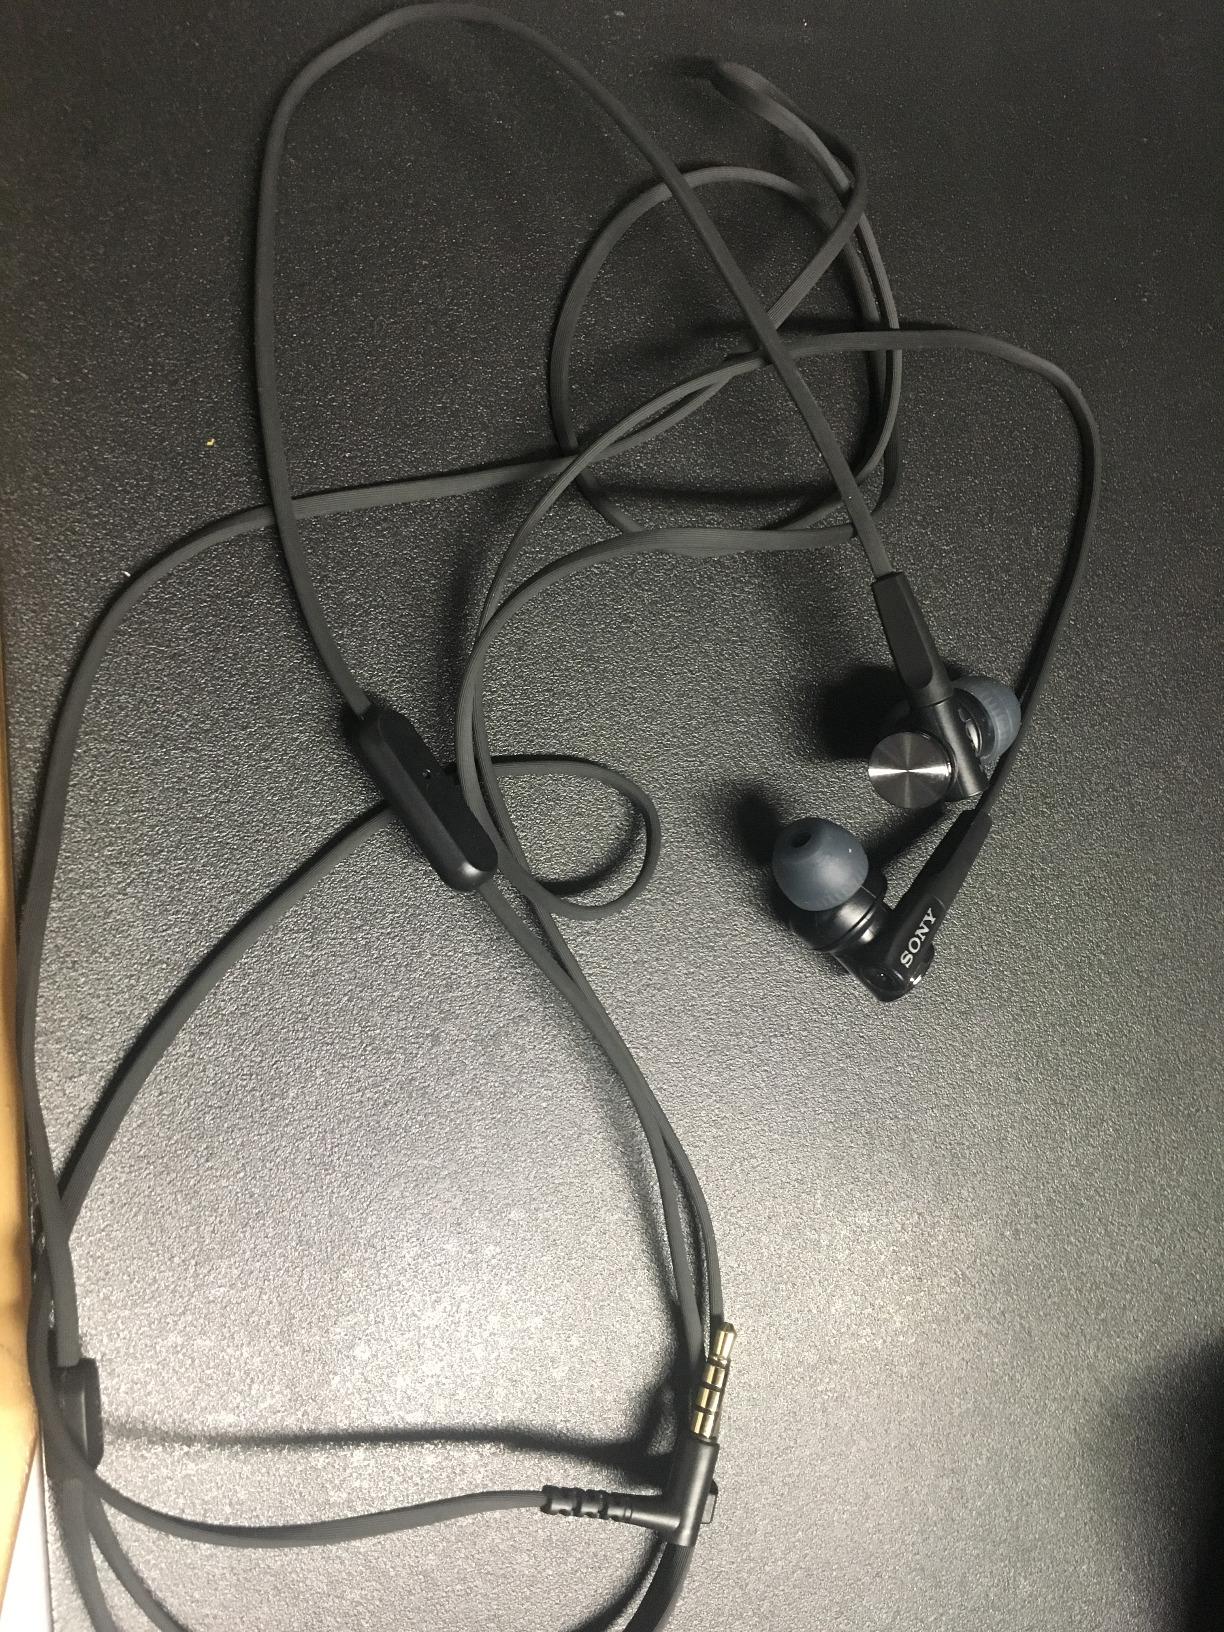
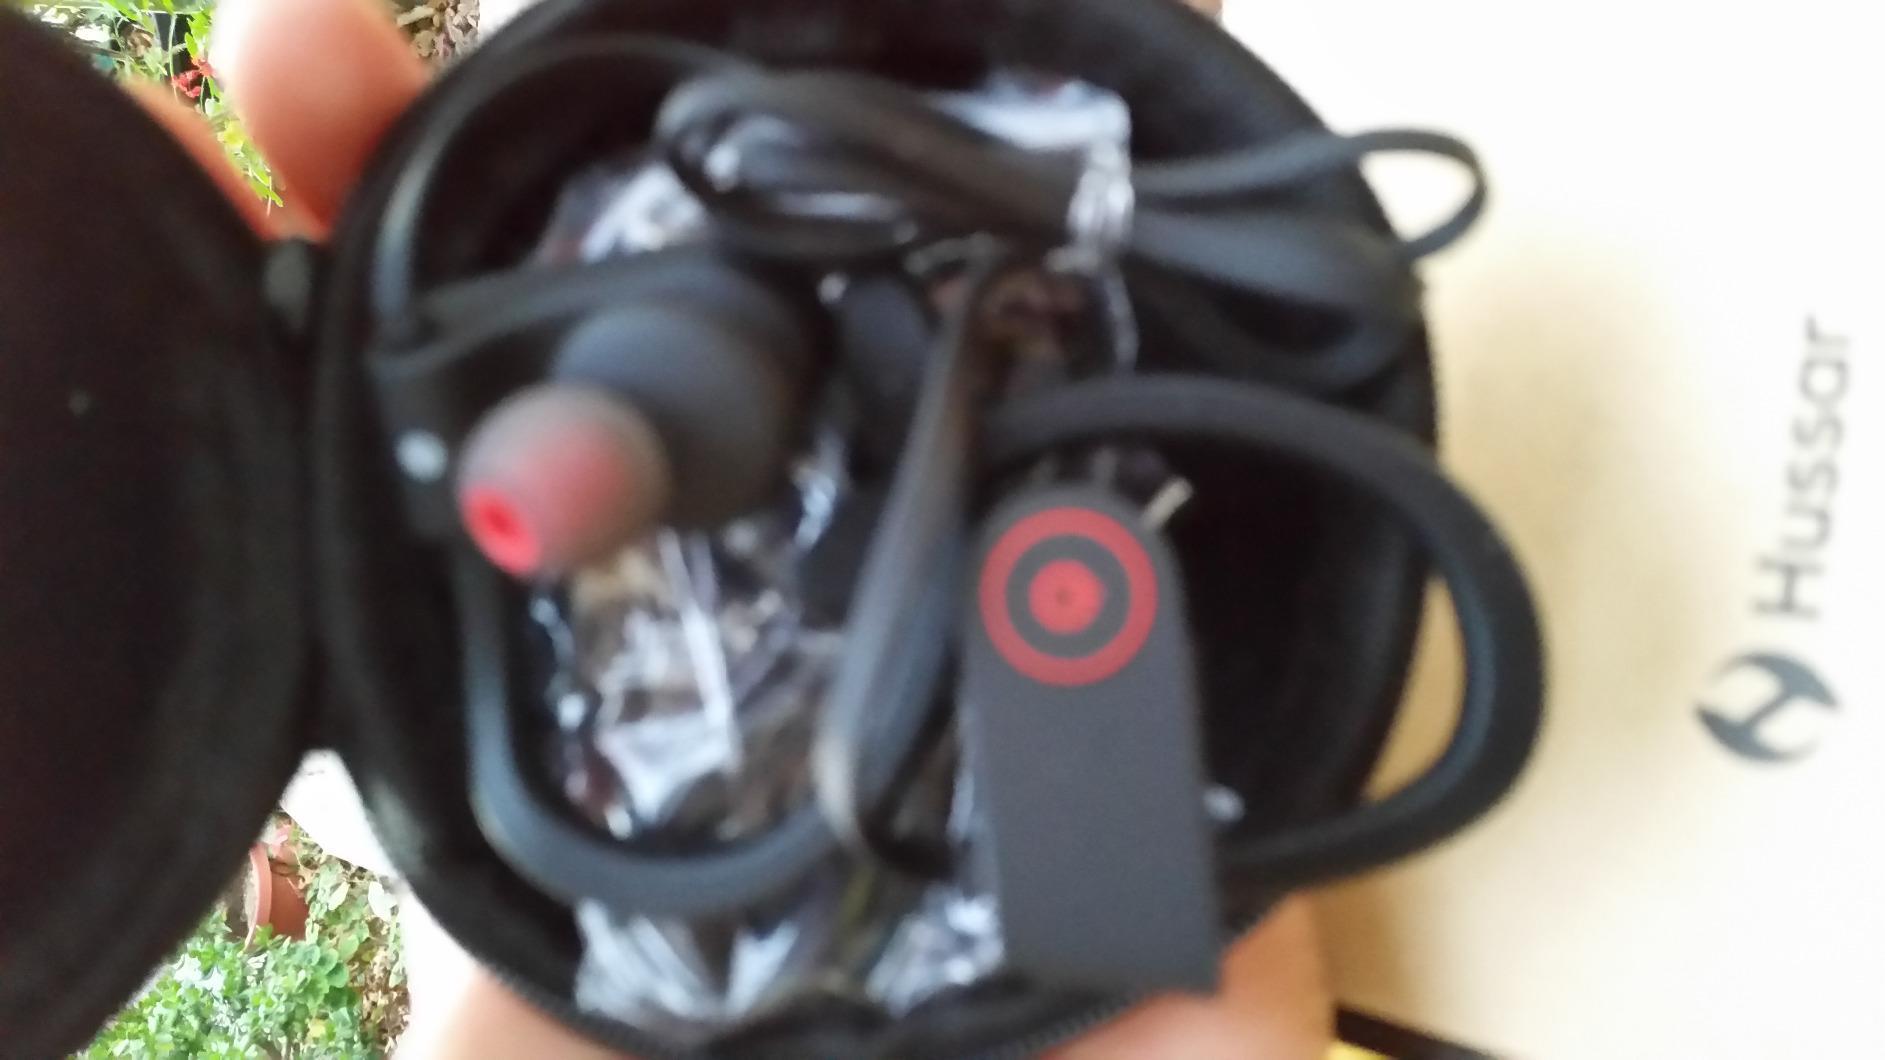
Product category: headphones
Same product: no